Little Gunver

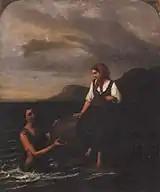
Edvard Lehmann: "Little Gunver and the Merman"

Little Gunver (Danish: Liden Gunver) is a song and fictional character in Johannes Ewald and Johann Hartmann's singspiel "The Fishermen" (Danish: Fiskerne) which premiered at the Royal Danish Theatre in Copenhagen in 1780. It is also the name of a bronze sculpture by Theobald Stein in Rosenborg Castle Garden.